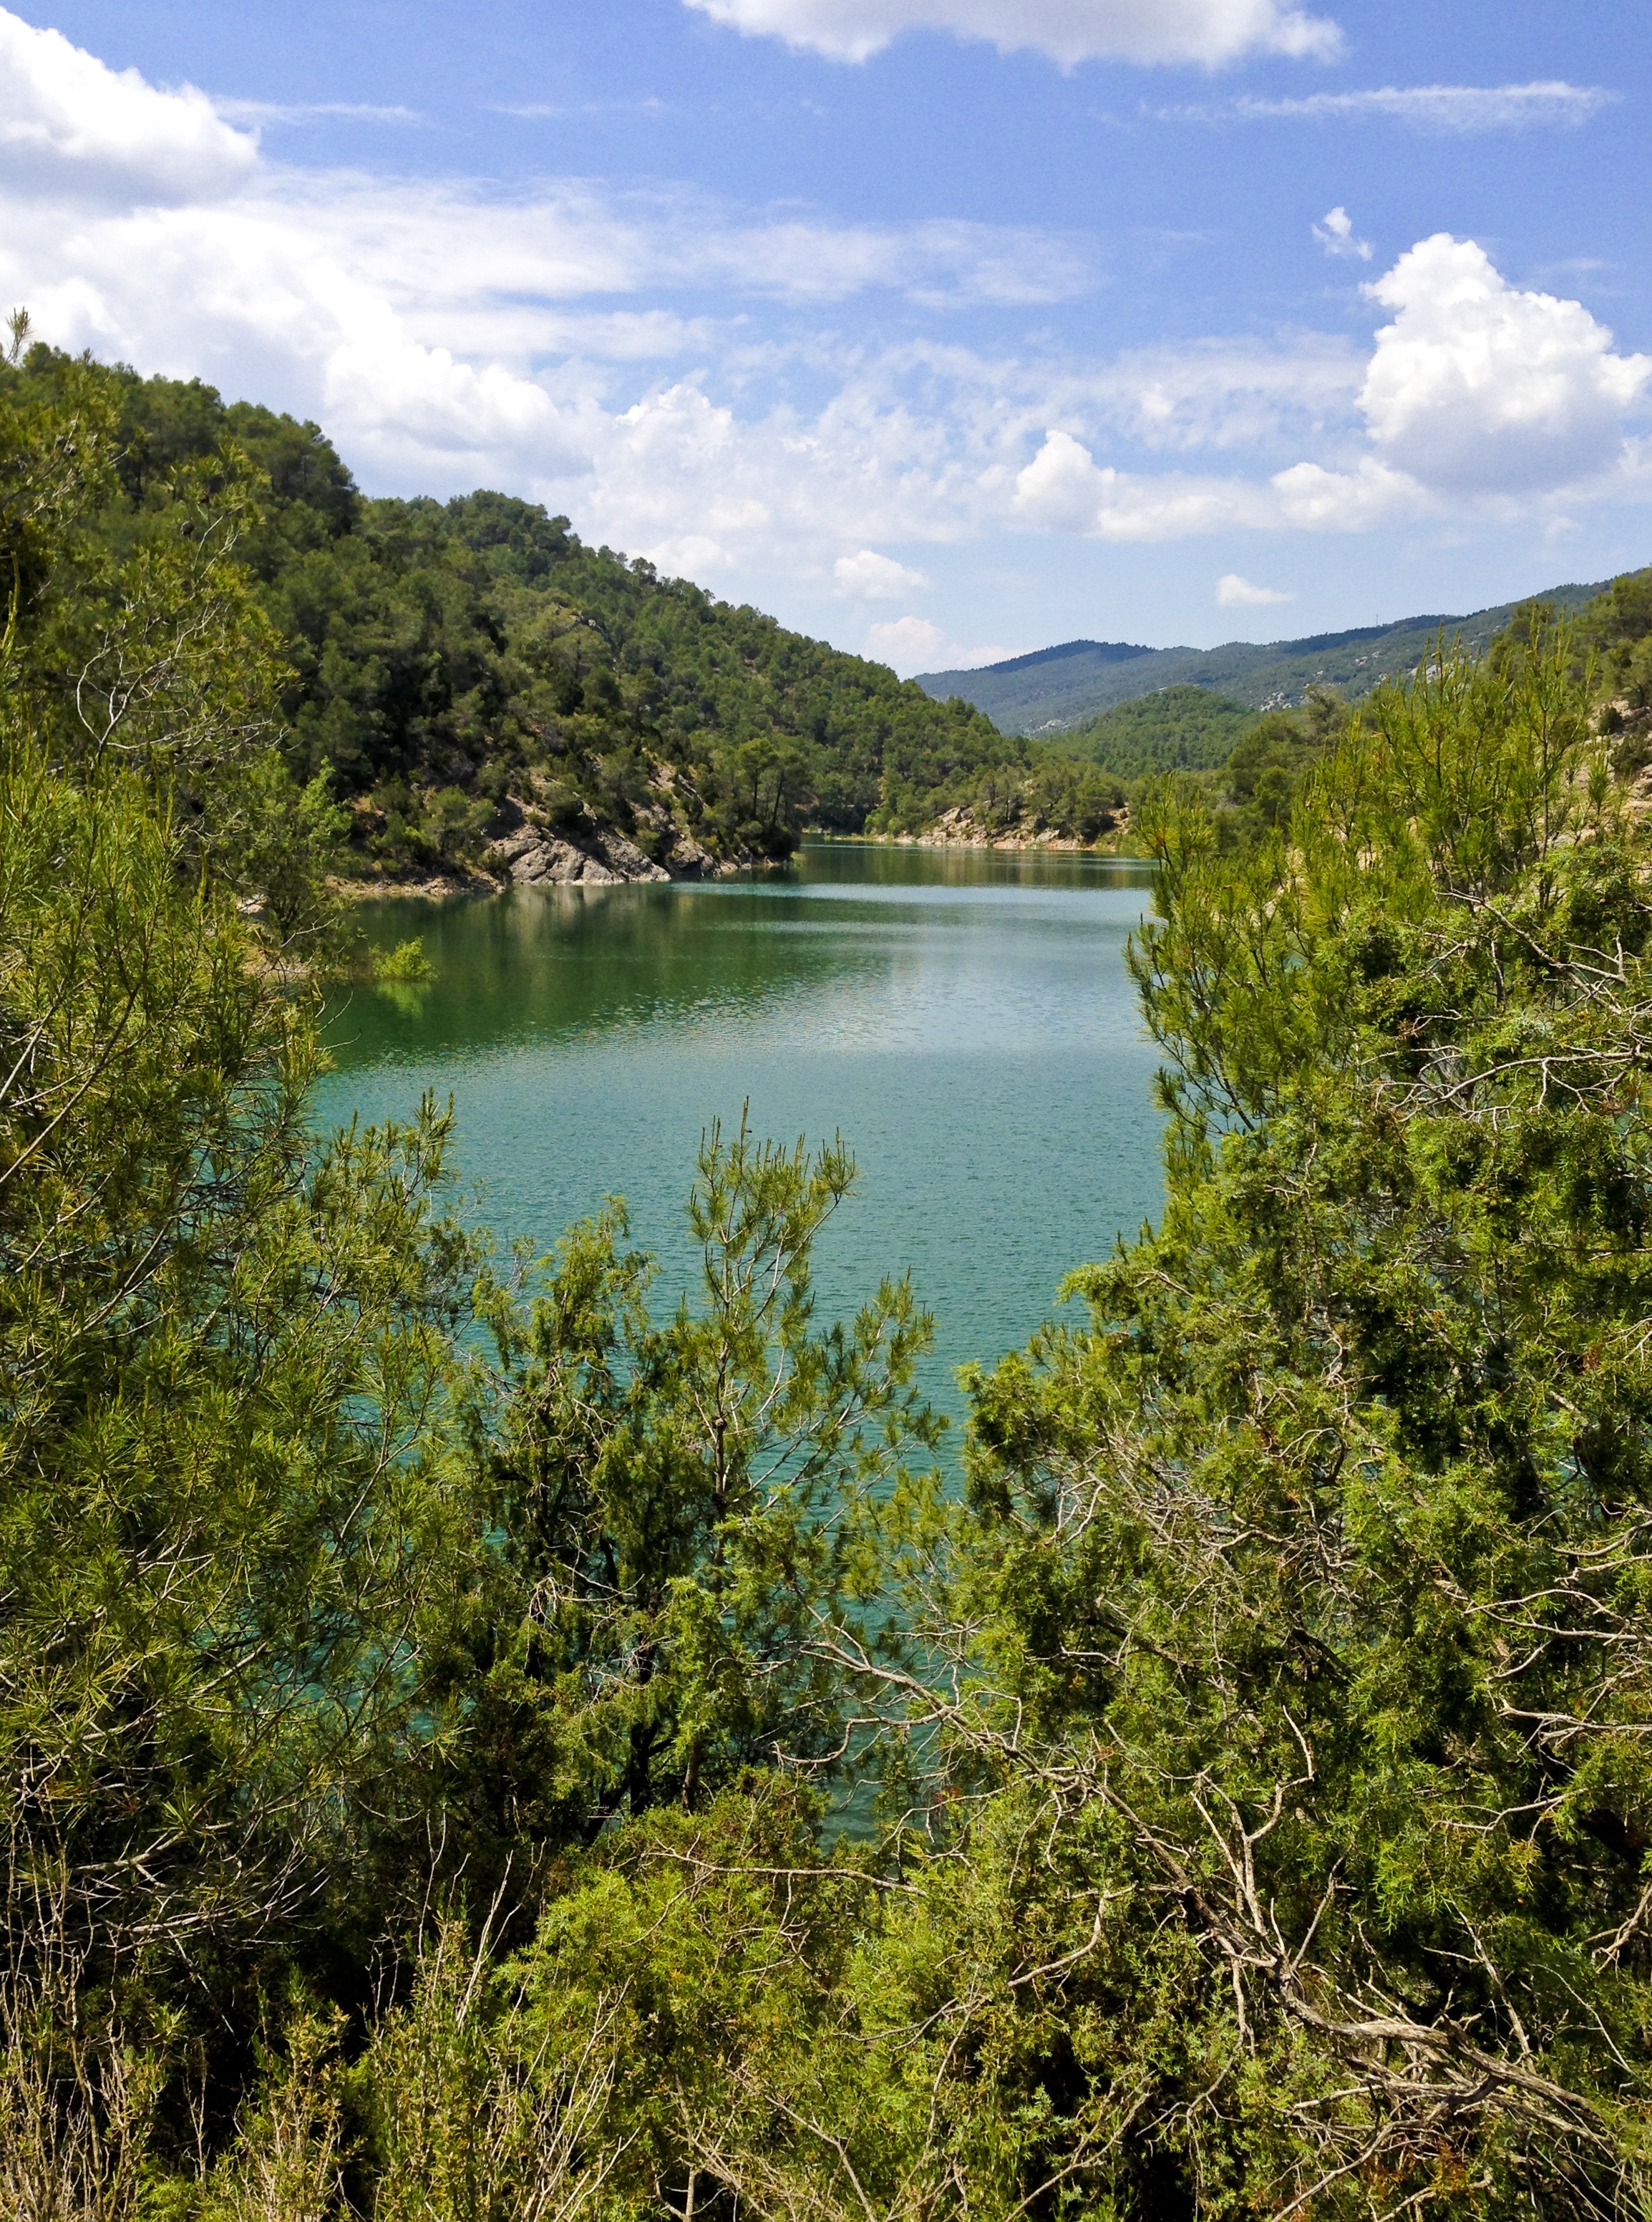
landscape, tree, water, forest, wilderness, mountain, meadow, lake, river, pond, reservoir, body of water, sunny, wetland, mountain lake, habitat, loch, ecosystem, tarn, nature reserve, maestrazgo, comunitat valenciana, natural environment